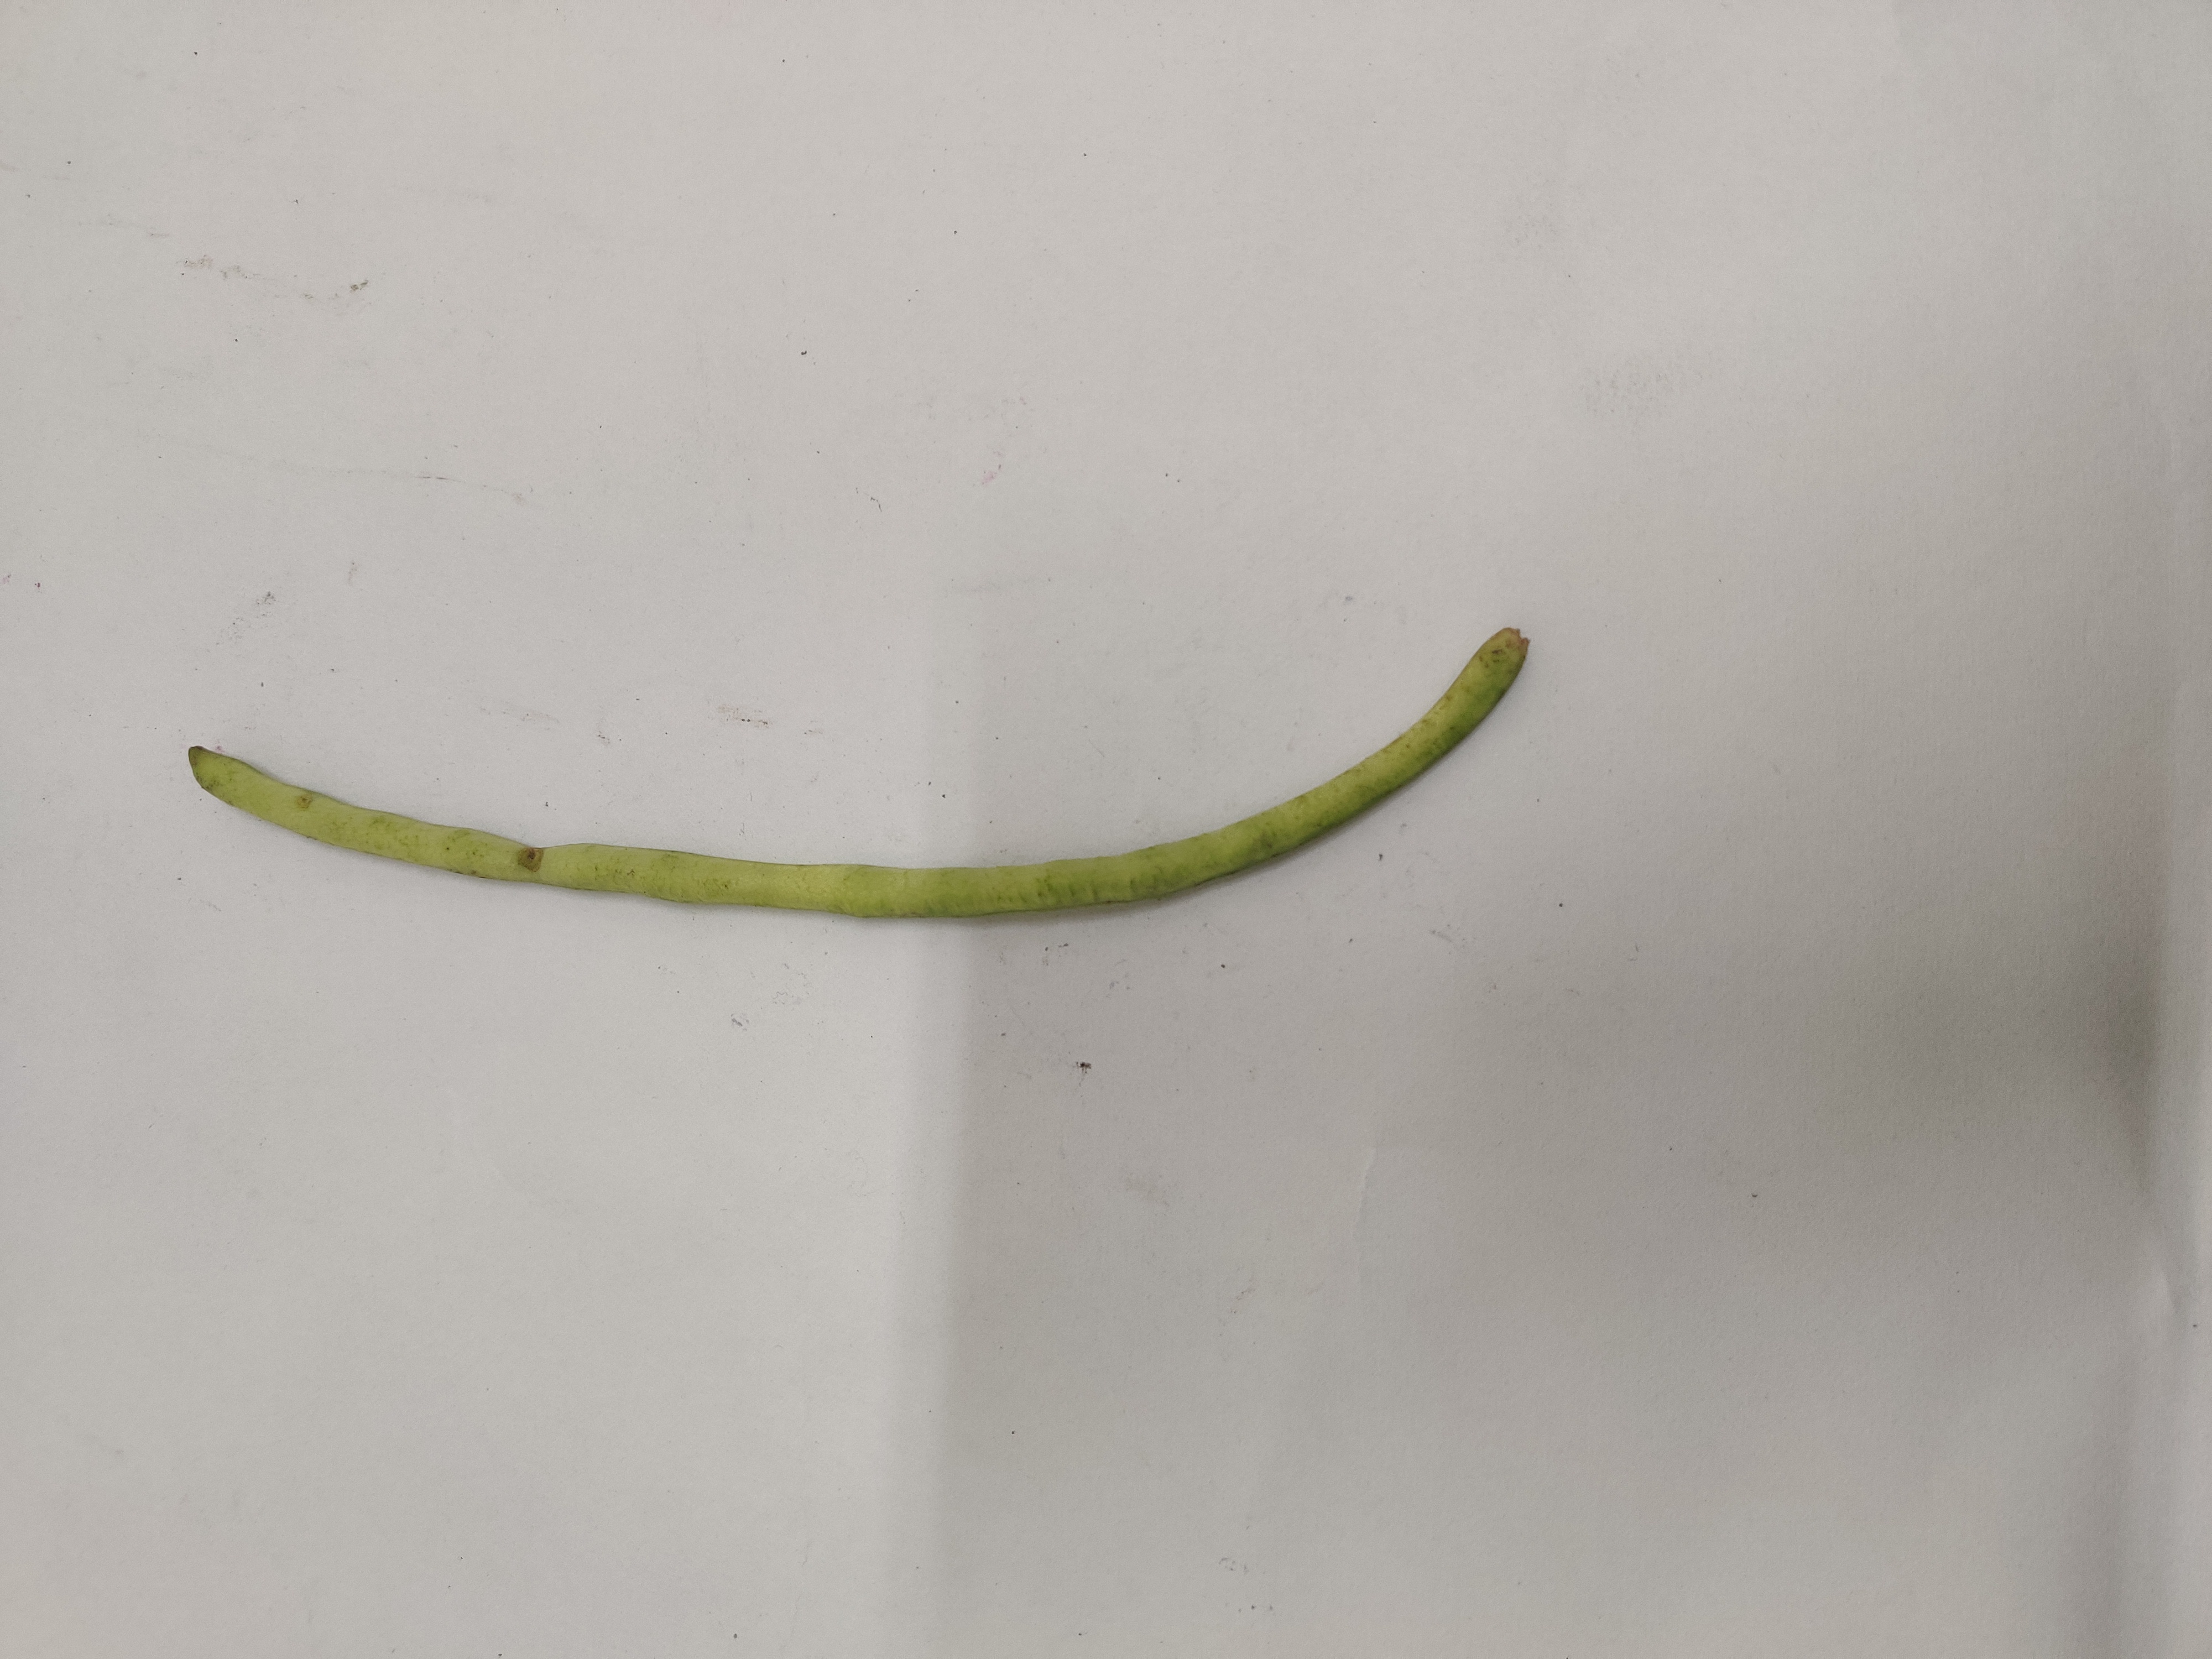
Crop: Cowpea
Condition: Severely Damaged